Sariraka Upanishad

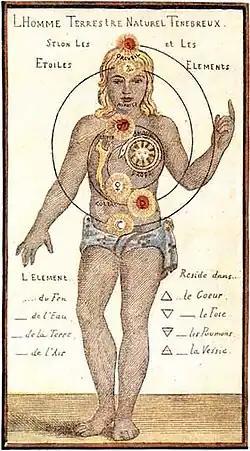
The Sarira (body) and elements

The Sariraka Upanishad (Sanskrit: शारीरक उपनिषत्, IAST: Śārīraka Upaniṣad) is one of the minor Upanishads and is listed at 62 (in the serial order in the Muktika enumerated by Rama to Hanuman) in the modern era anthology of 108 Upanishads. Composed in Sanskrit, it is one of the 32 Upanishads that belongs to the Krishna Yajurveda, and is classified as one of the Samanya (general), and is one of several dedicated mystical physiology Upanishads.